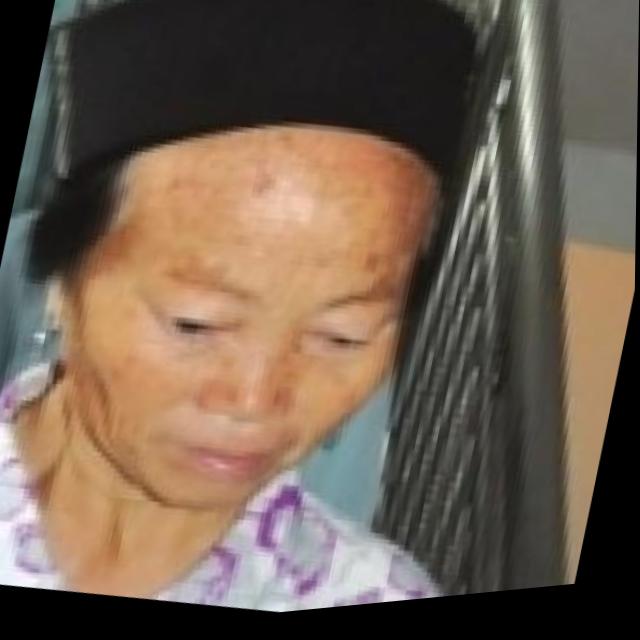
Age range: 45-64